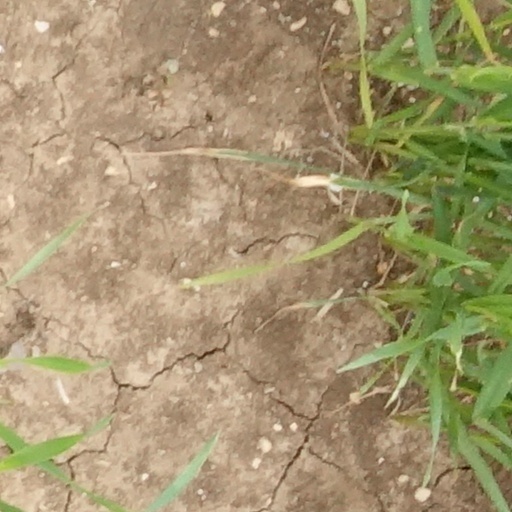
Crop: wheat